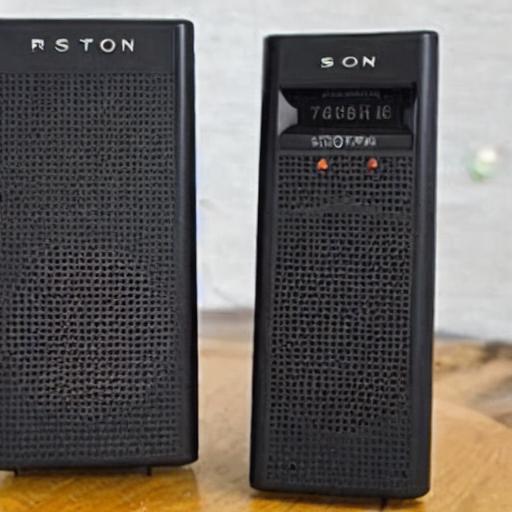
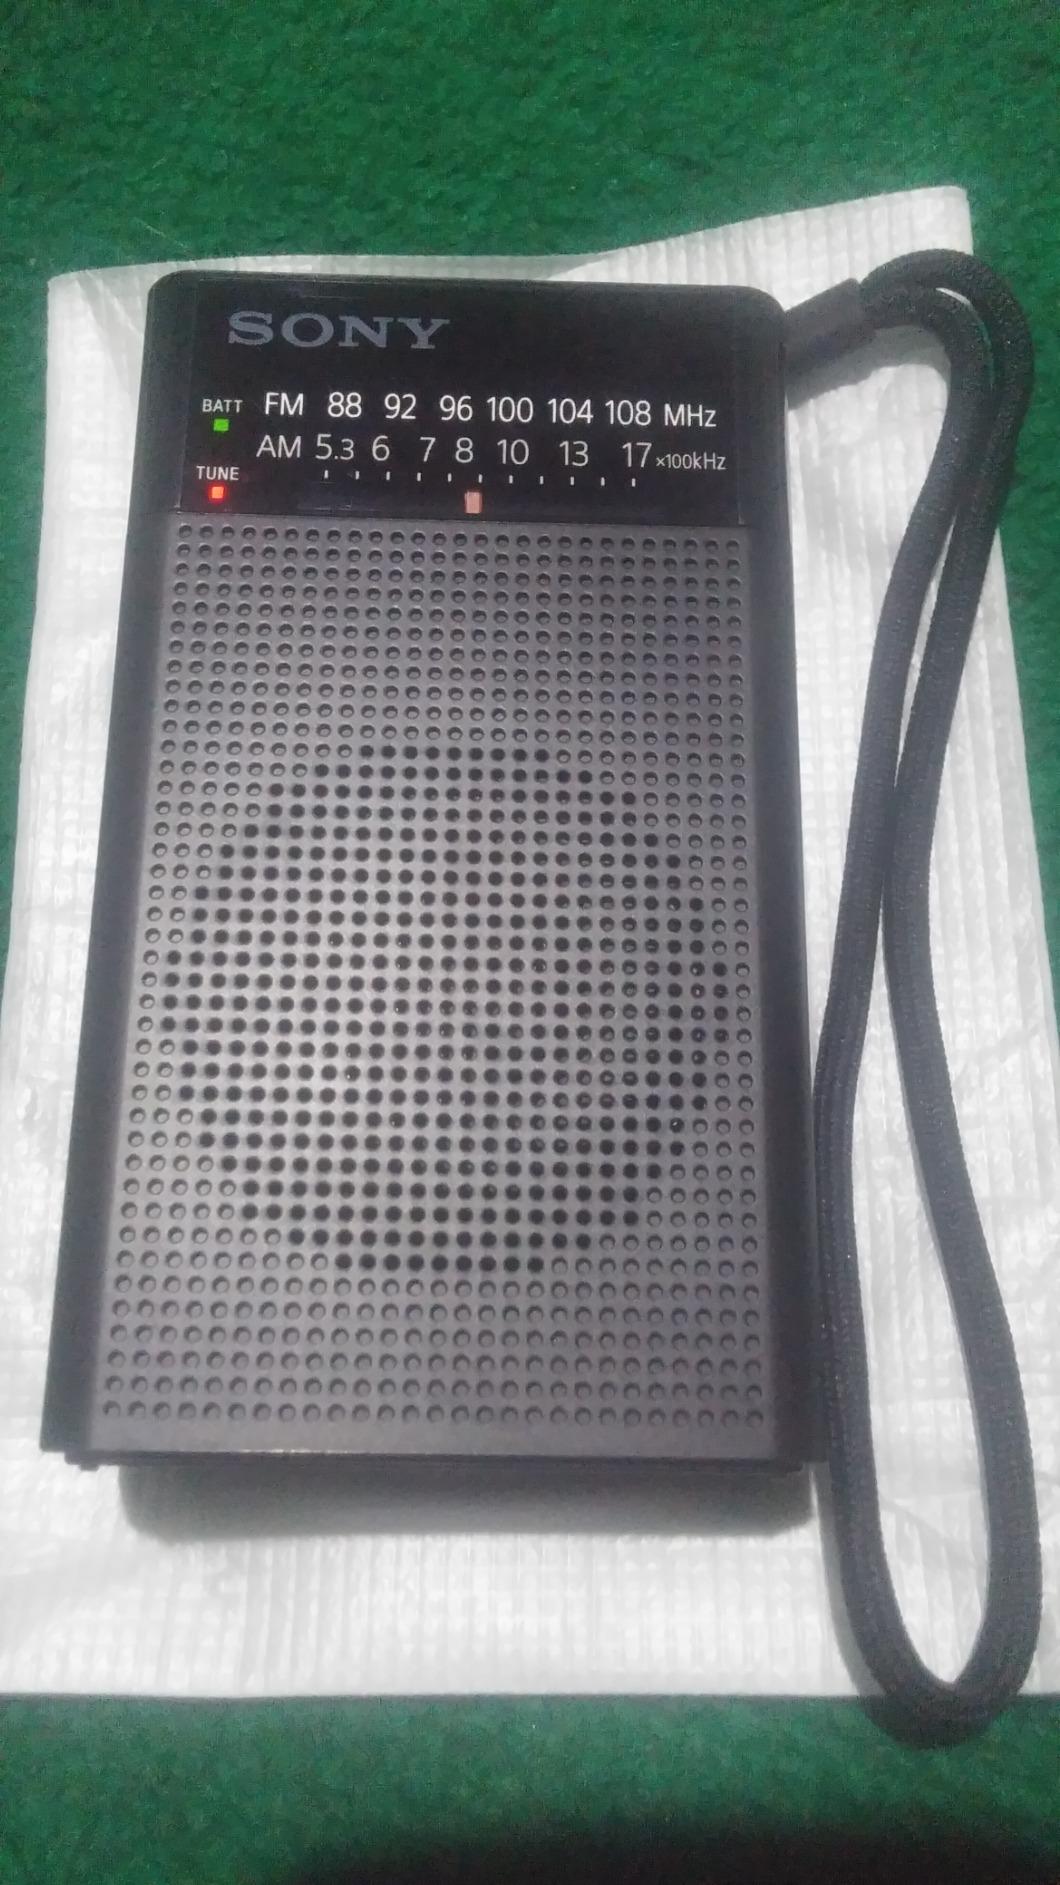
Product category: radio
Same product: no